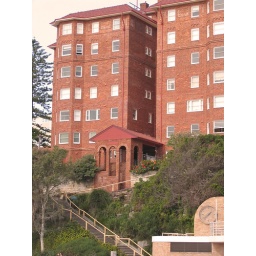
Hard to see in this photo, but the red and orange hibiscus were so beautiful and vibrant.